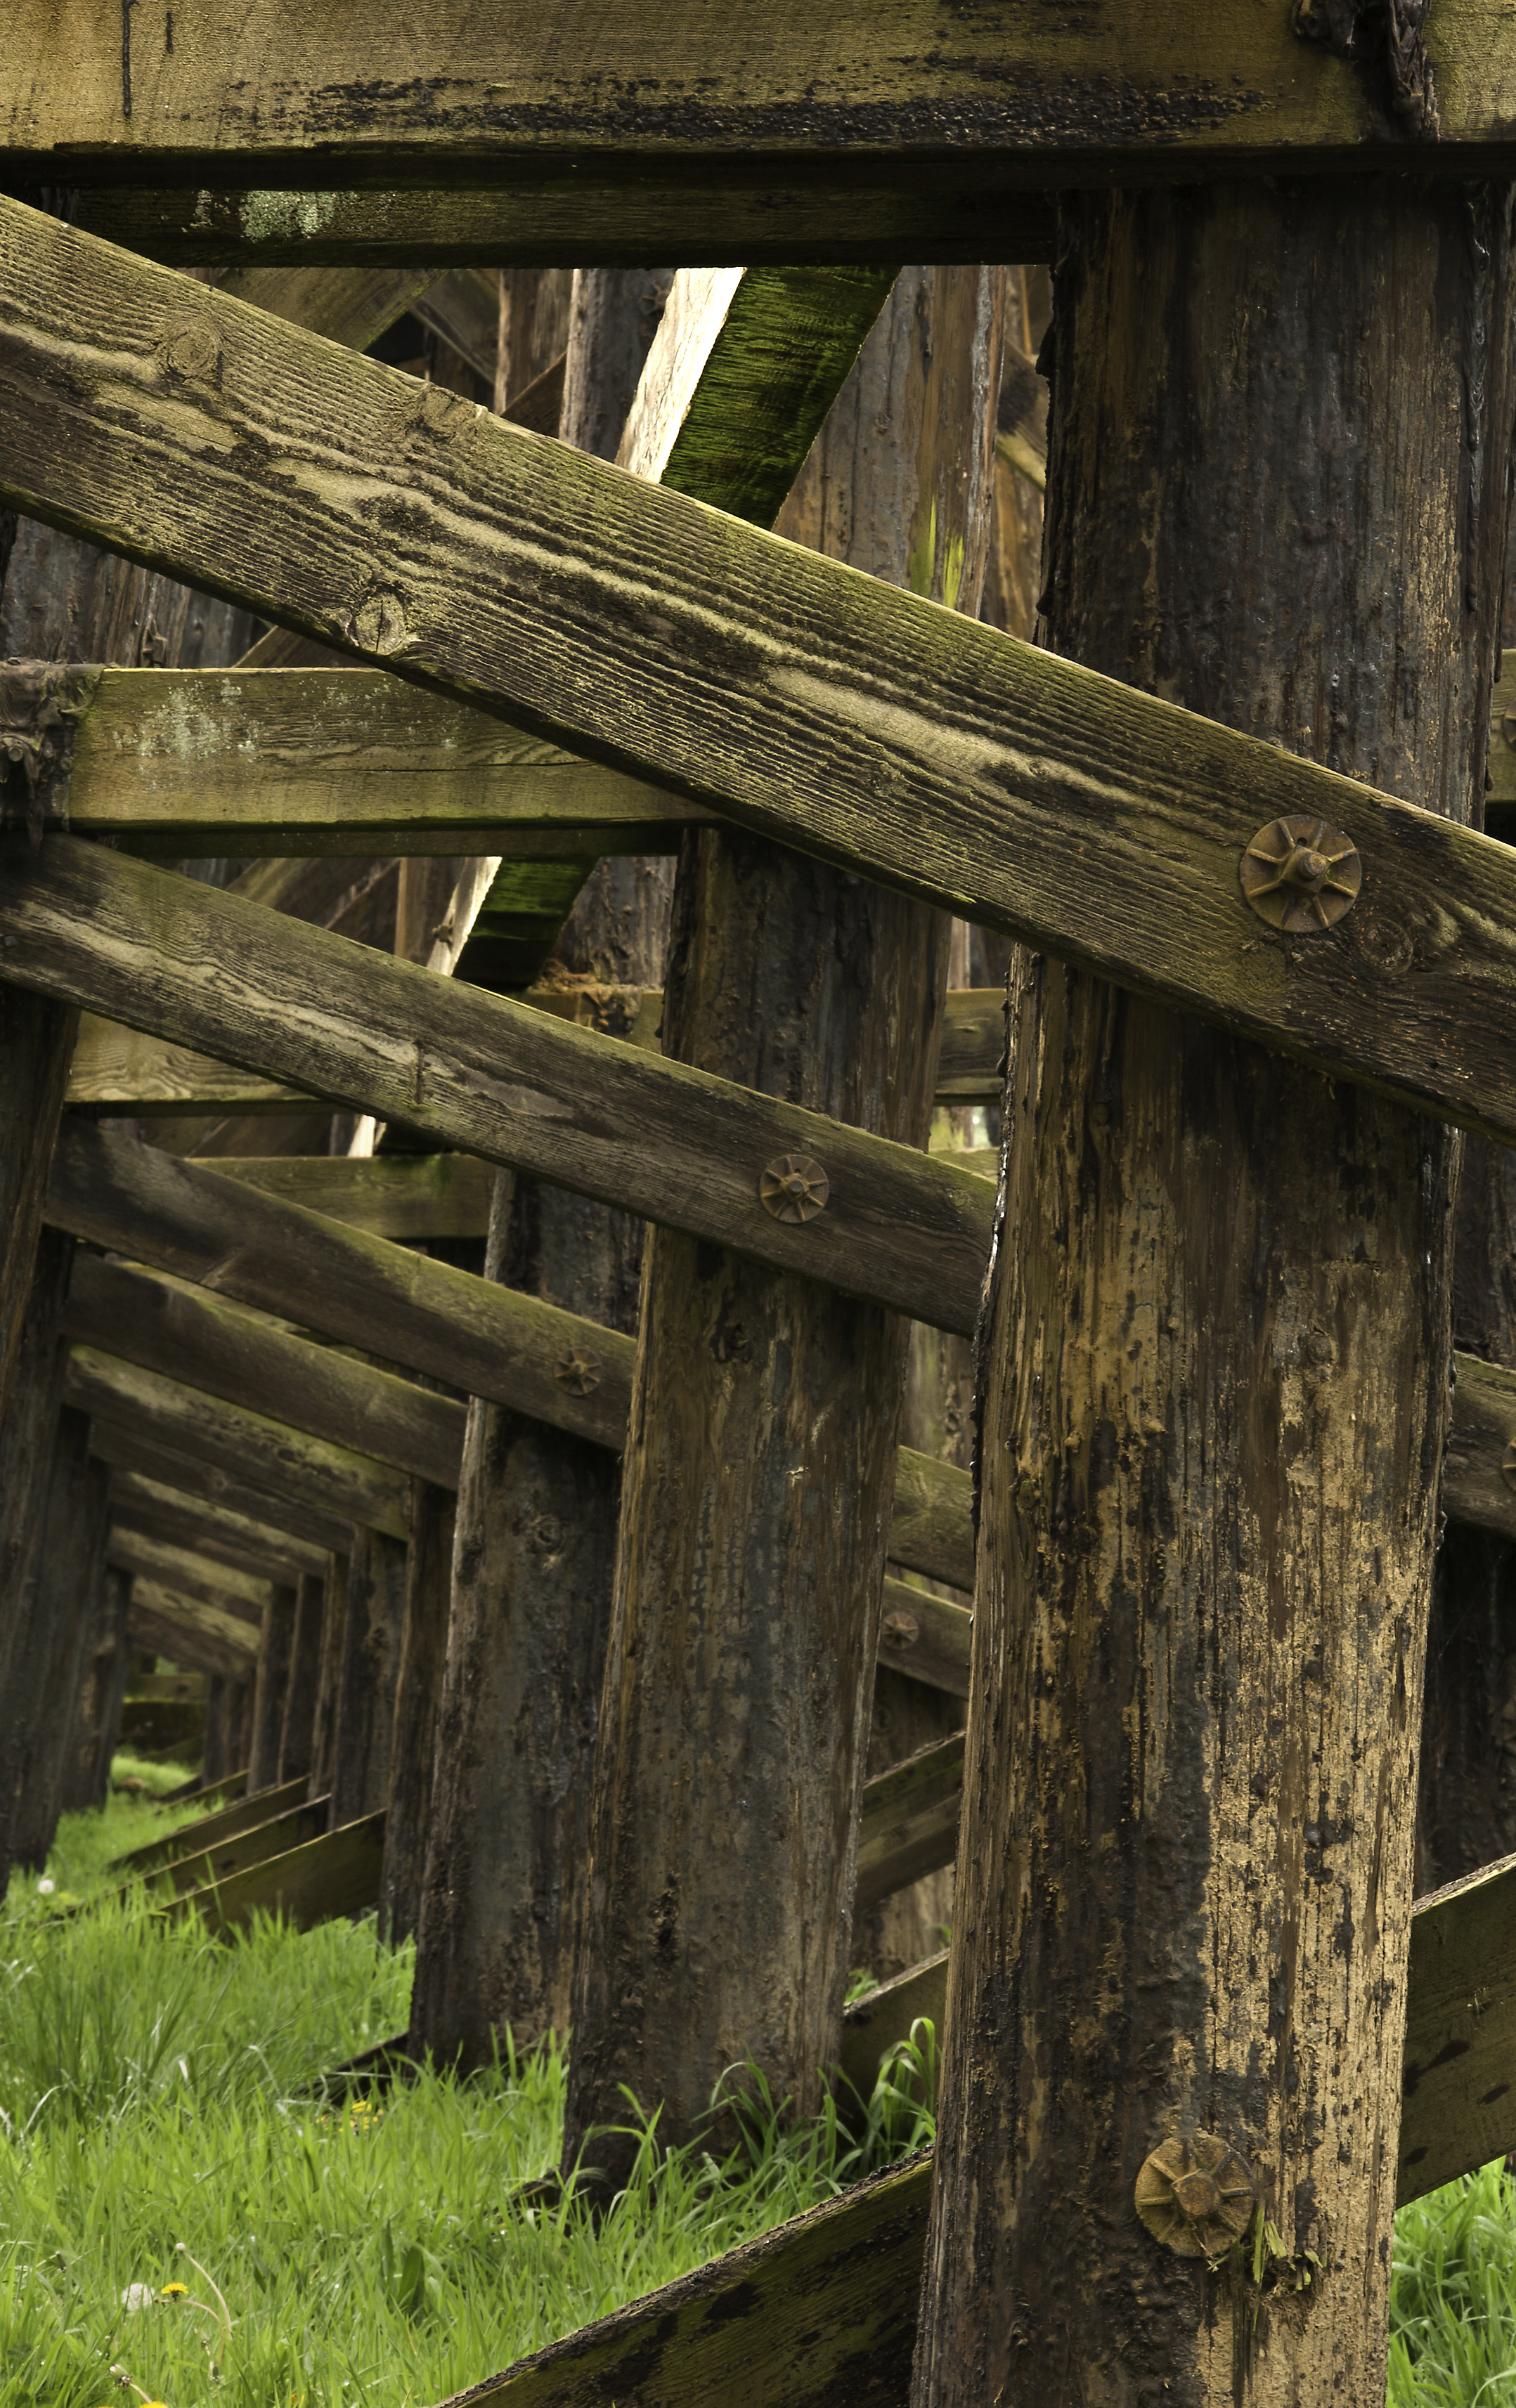
tree, wood, old, shack, geometric, trestle, lumber, ruins, under, angle, log cabin, oregon, manmade, flickrchallengegroup, flickrchallengewinner, rural area, outdoor structure